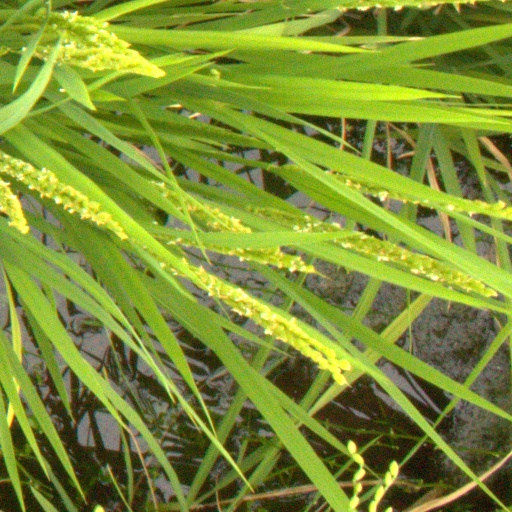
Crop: rice